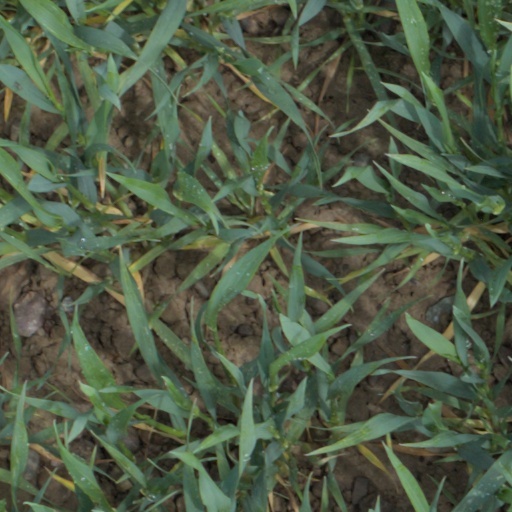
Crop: wheat